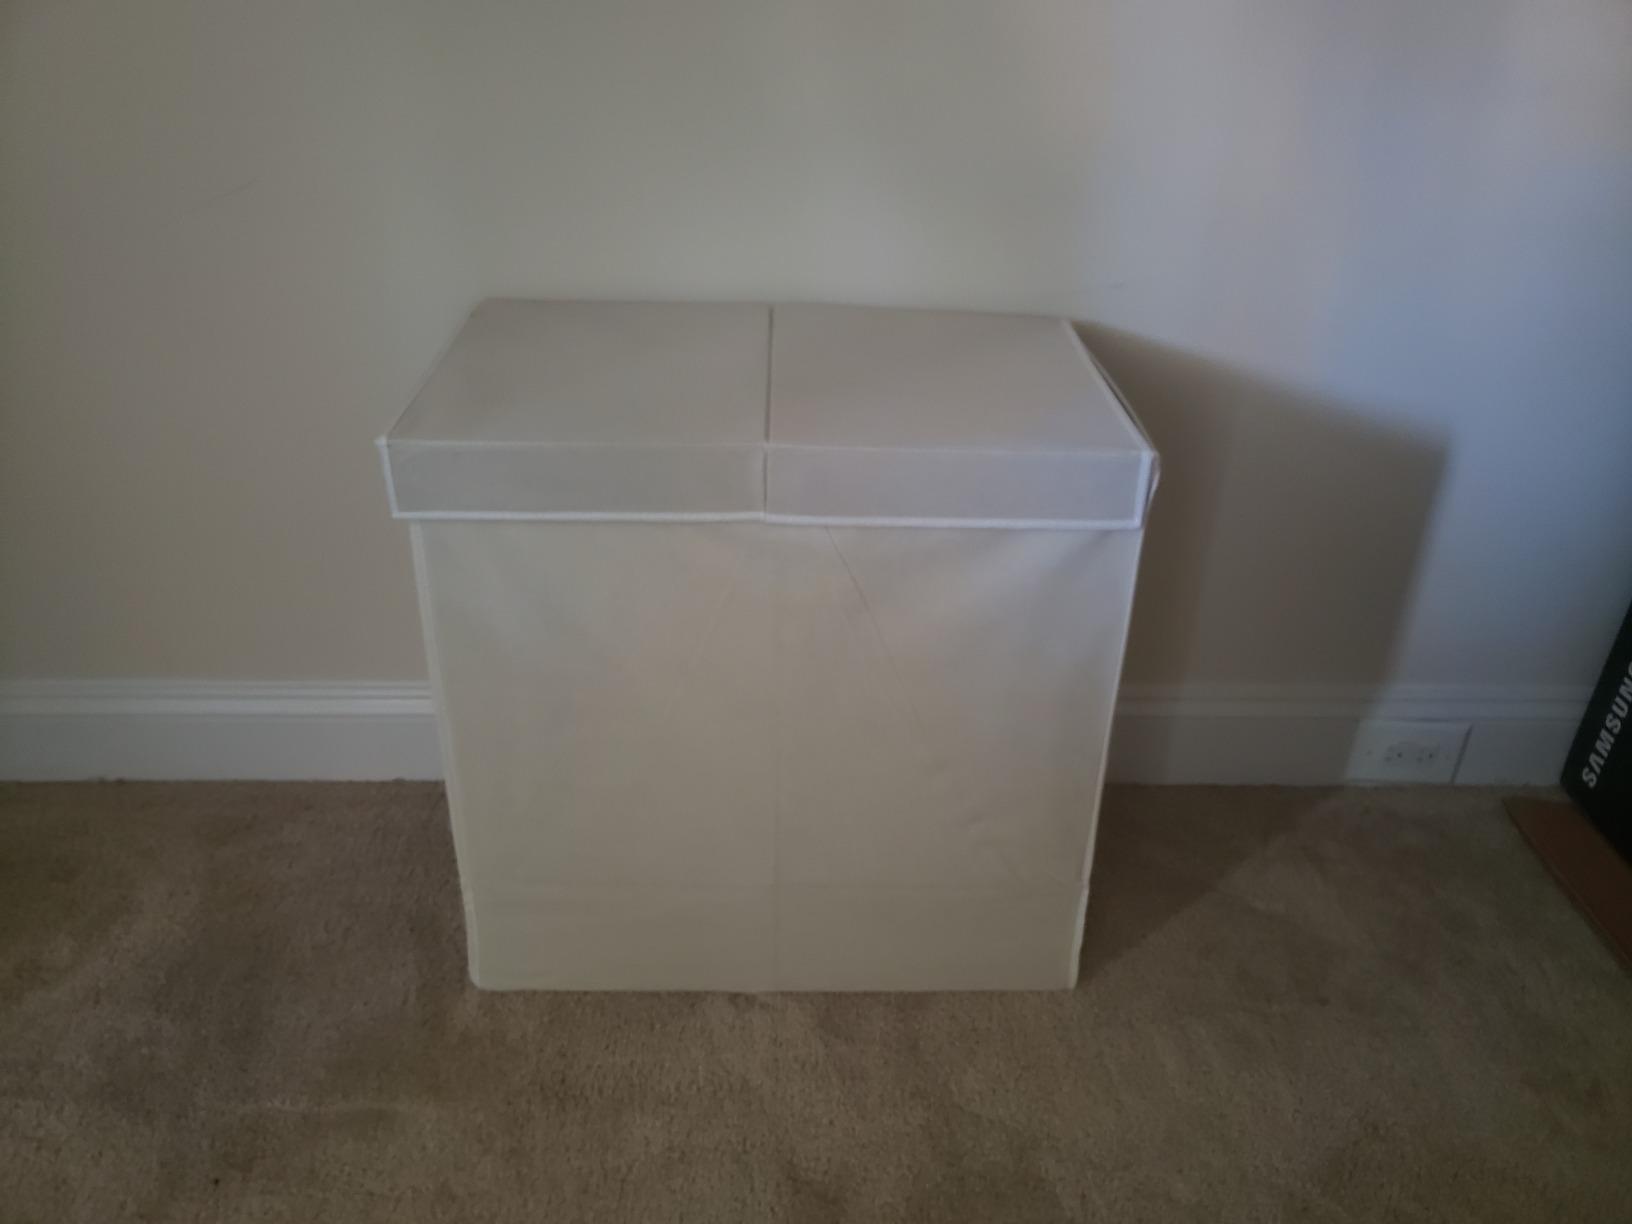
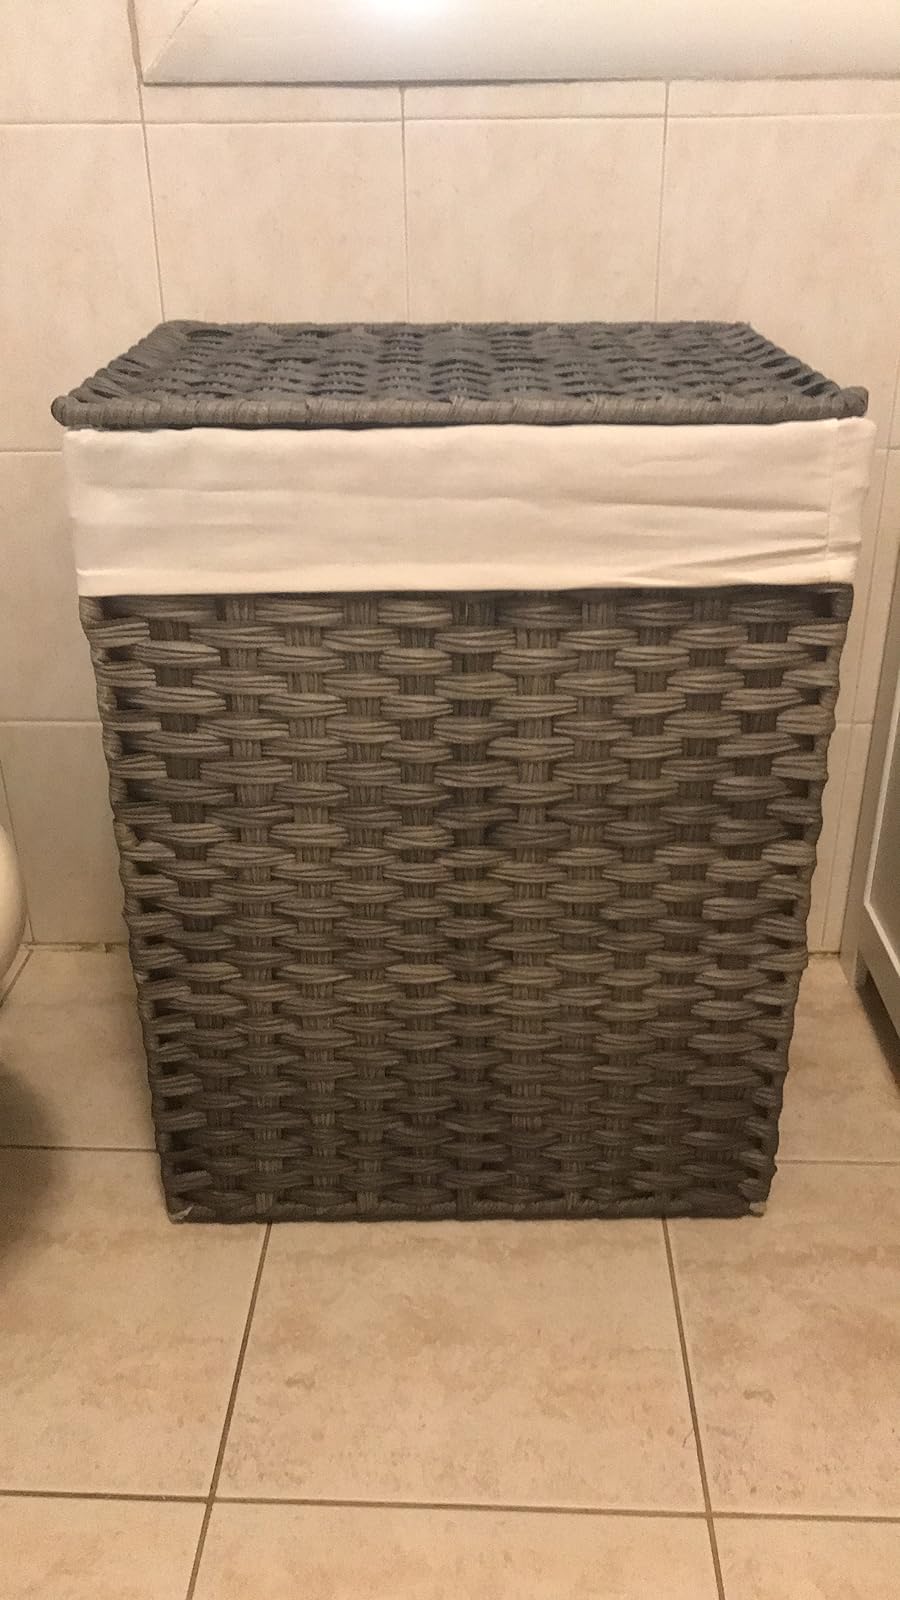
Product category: items_hamper
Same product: no